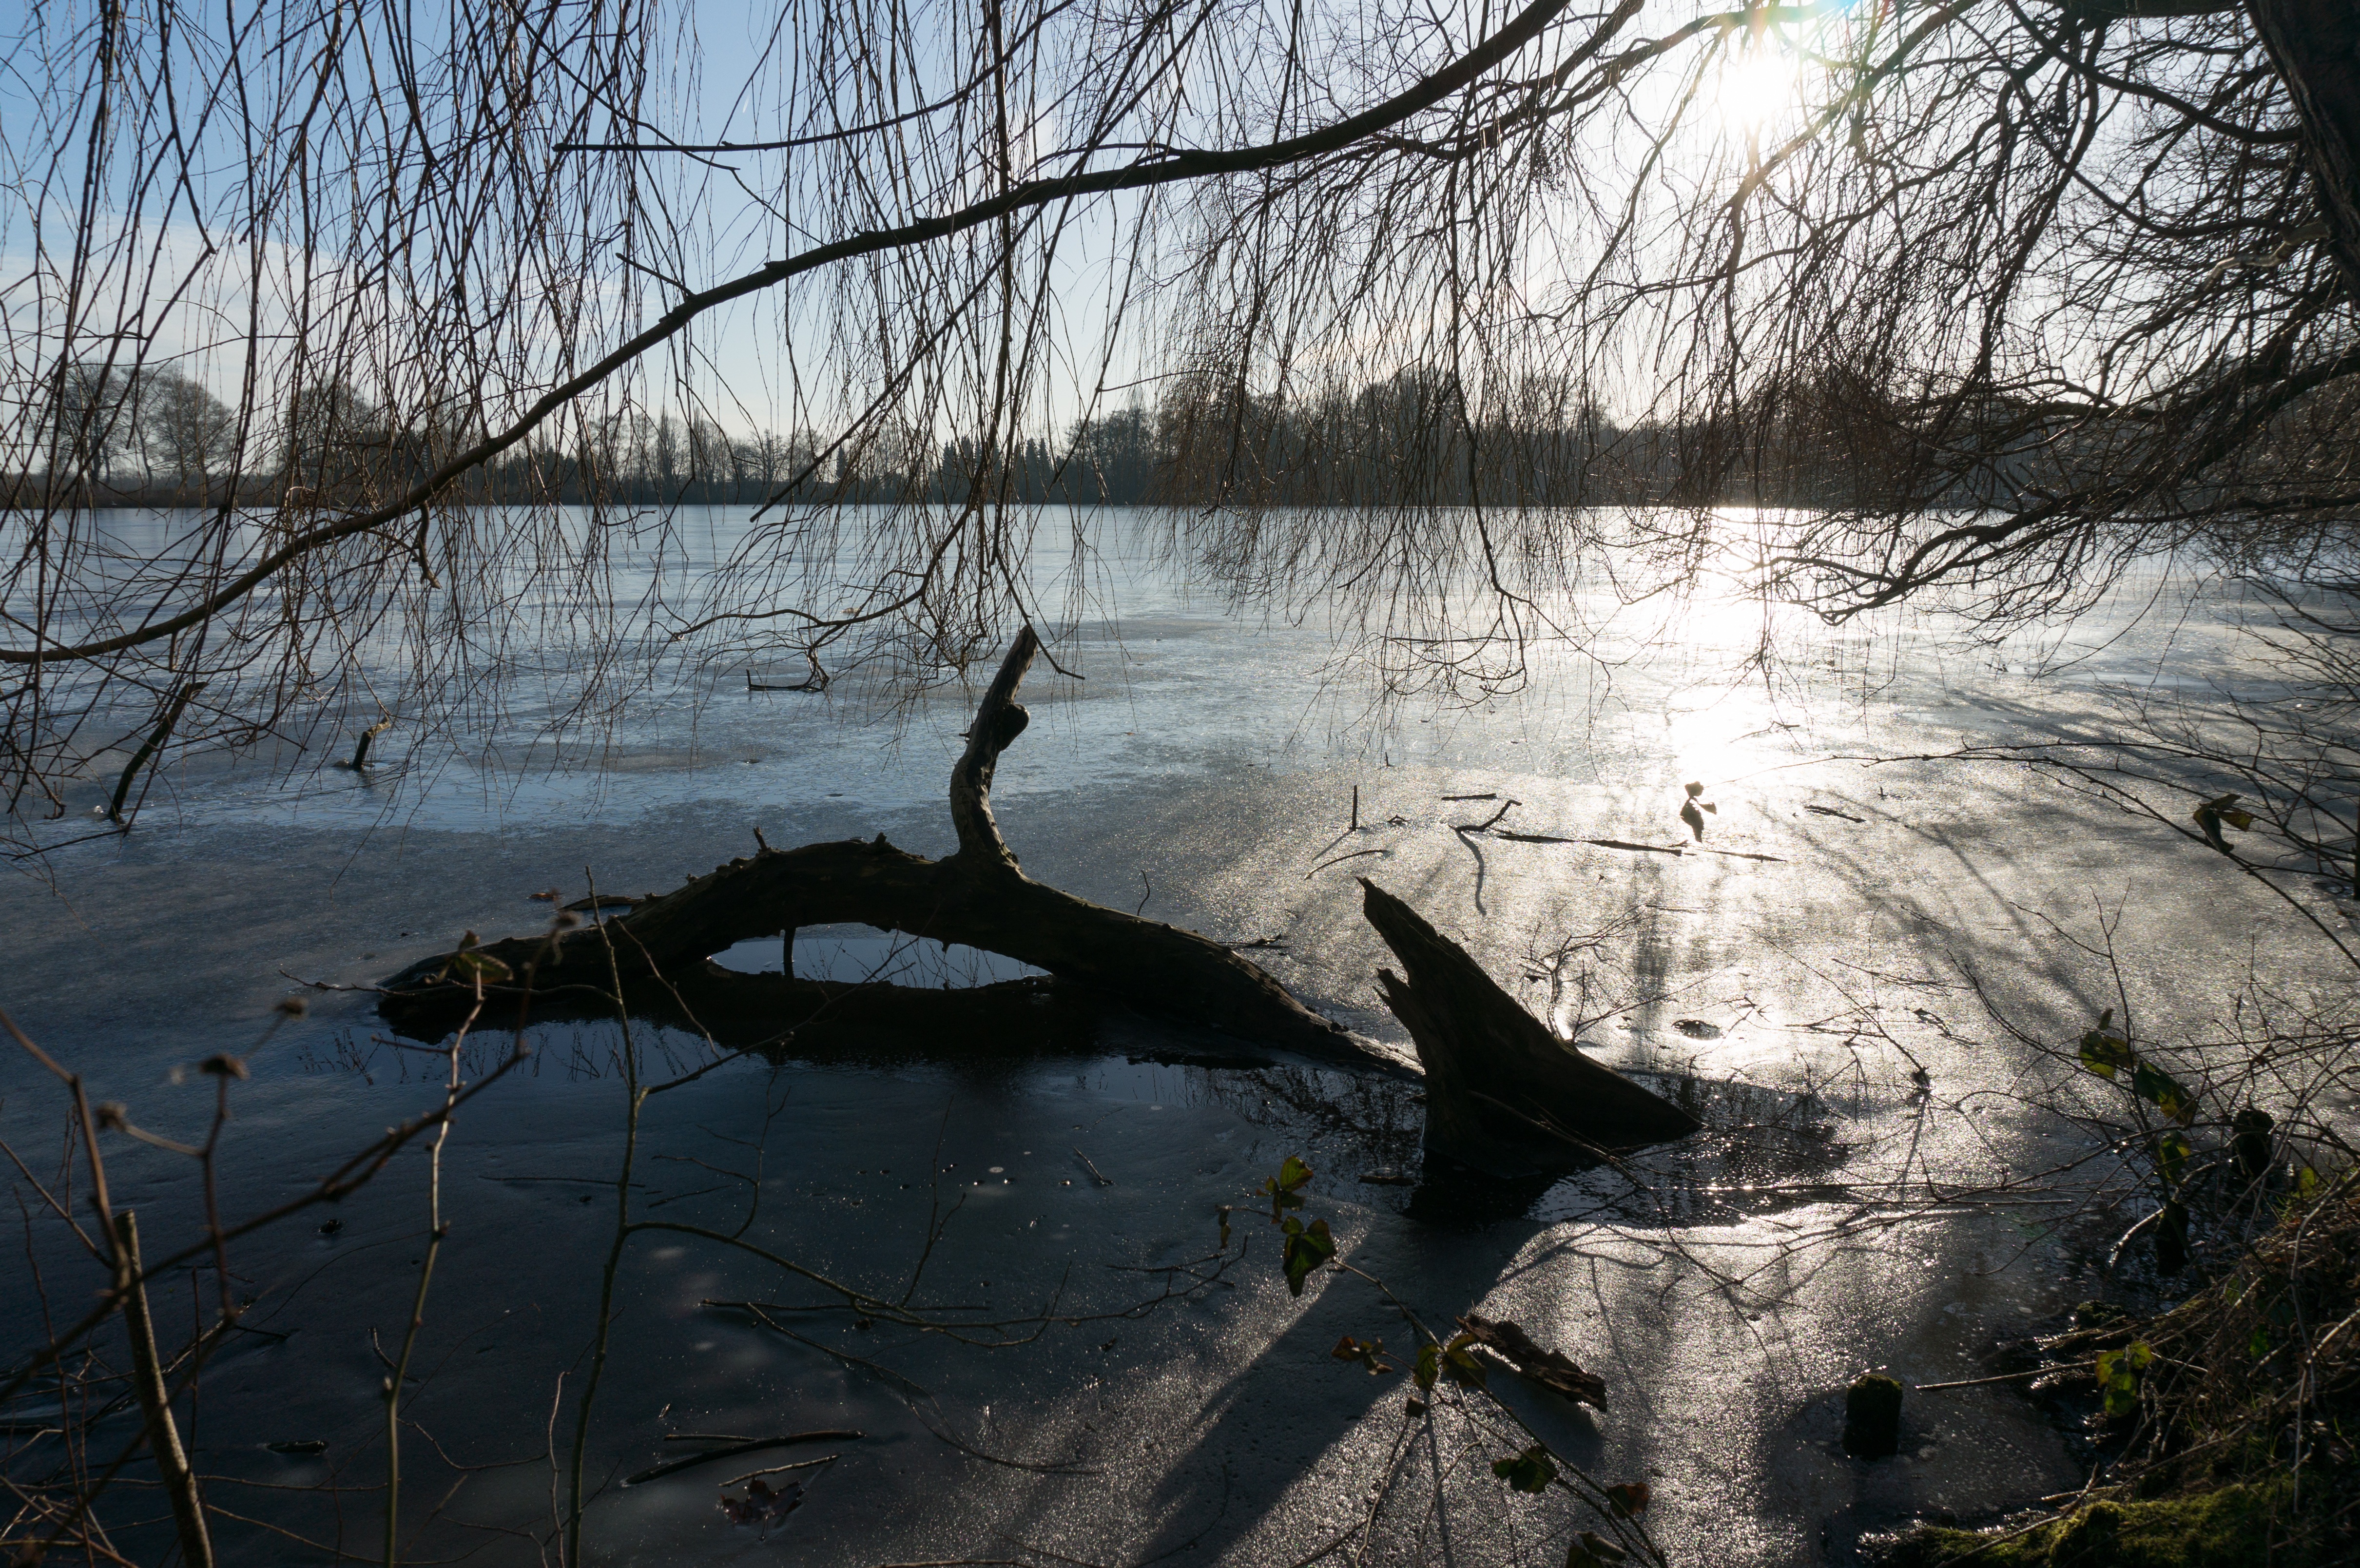
landscape, sea, tree, water, nature, swamp, wilderness, branch, cold, winter, sun, sunlight, leaf, lake, frost, river, pond, europe, stream, ice, reflection, autumn, frozen, season, north, cool, wetland, habitat, shiny, nobody, coldness, natural environment, atmospheric phenomenon, woody plant